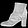
Label: Ankle boot